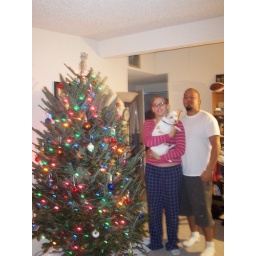
My first tree in my first house with my puppy and Romo